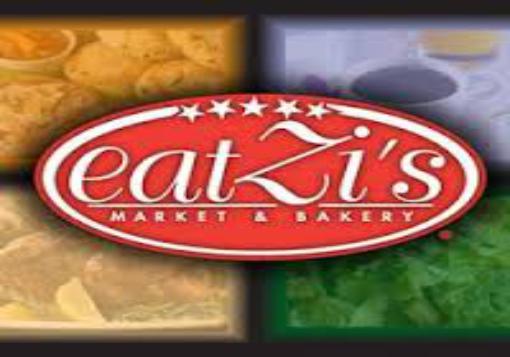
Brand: EatZi's
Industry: Food